History of Pune

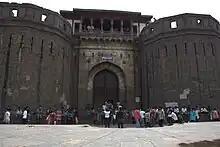
Shaniwar Wada, the palace and administrative headquarters built by Baji Rao I in 1730

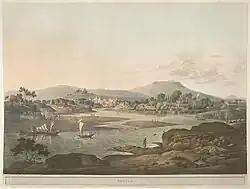
A watercolor painting of Pune from the late Peshwa era as seen from the confluence of the Mula and Mutha rivers, by British artist Henry Salt. The picture clearly shows the permanent features of the place, namely, the Mula-mutha river, Parvati Hill and the towering Sinhagad in the background

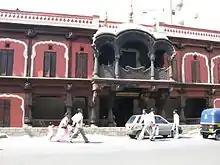
Vishrambag Wada was built for his Residence by Bajirao II in 1811. The building is still in use

In 1714, the Maratha ruler Shahu appointed Balaji Vishwanath, a Chitpavan Brahmin, as his Peshwa. Around the same period, Balaji was gifted the area around Pune by the grateful mother of one of Shahu's ministers, the Pantsachiv, for saving the latter's life. In 1720, Baji Rao I, was appointed Peshwa, as a successor to his father, by Shahu. Bajirao moved his administration from Saswad to Pune in 1728, and in the process, laid the foundation for turning what was a kasbah into a large city. Before Bajirao I made Pune his headquarters, the town already had six "Peths" or wards, namely, Kasba, Shaniwar, Raviwar, Somwar, Mangalwar, and Budhwar. Bajirao also started construction of a palace called Shaniwar Wada on the eastern bank of the Mutha River. The construction was completed in 1730, ushering in the era of Peshwa control over the city. The city grew in size and influence as the Maratha rule extended in the subsequent decades. During this period, in addition to being the administrative capital of the Confederacy, the city also became the financial capital. Most of the 150 bankers or "savakars" in the city belonged to the Chitpavan or Deshastha Brahmin communities.